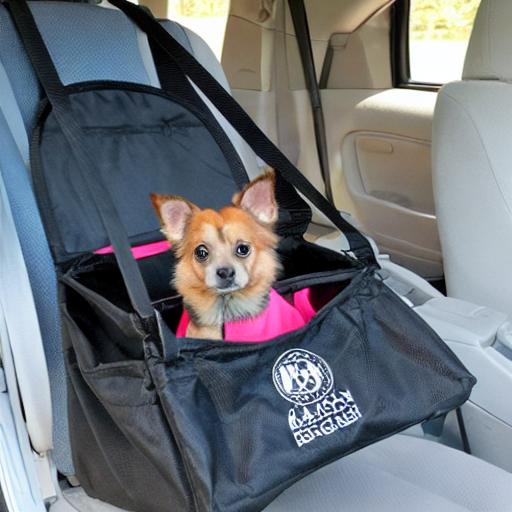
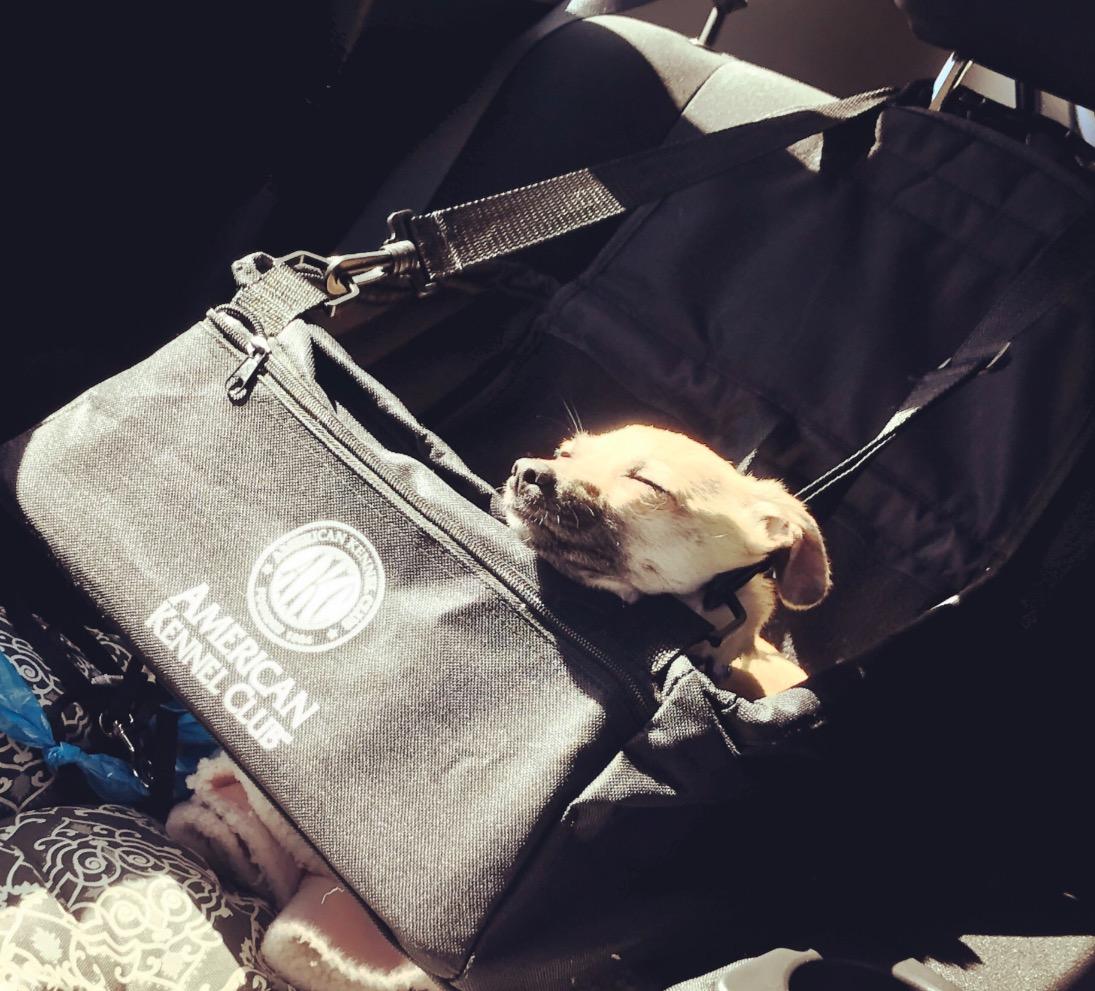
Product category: items_kennel
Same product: no